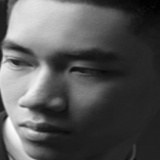
ca sĩ K Icm